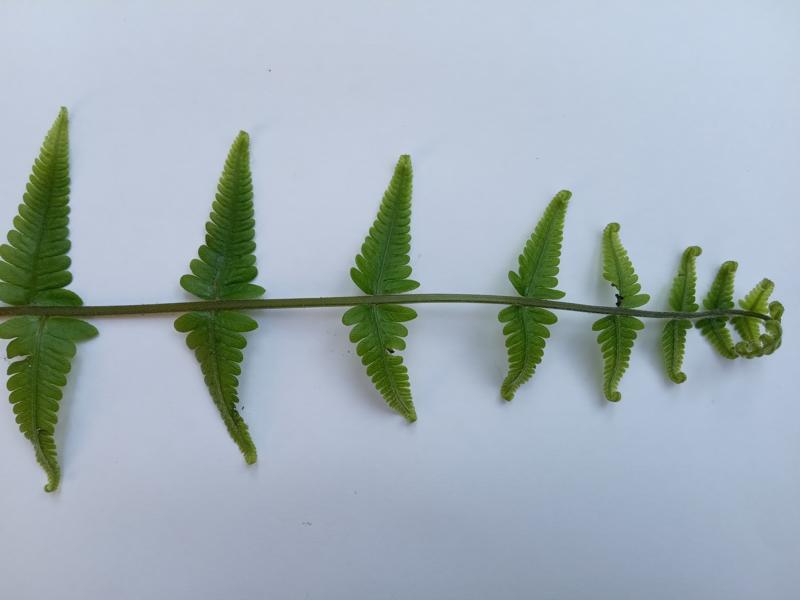
Weed species: Pteris vittata